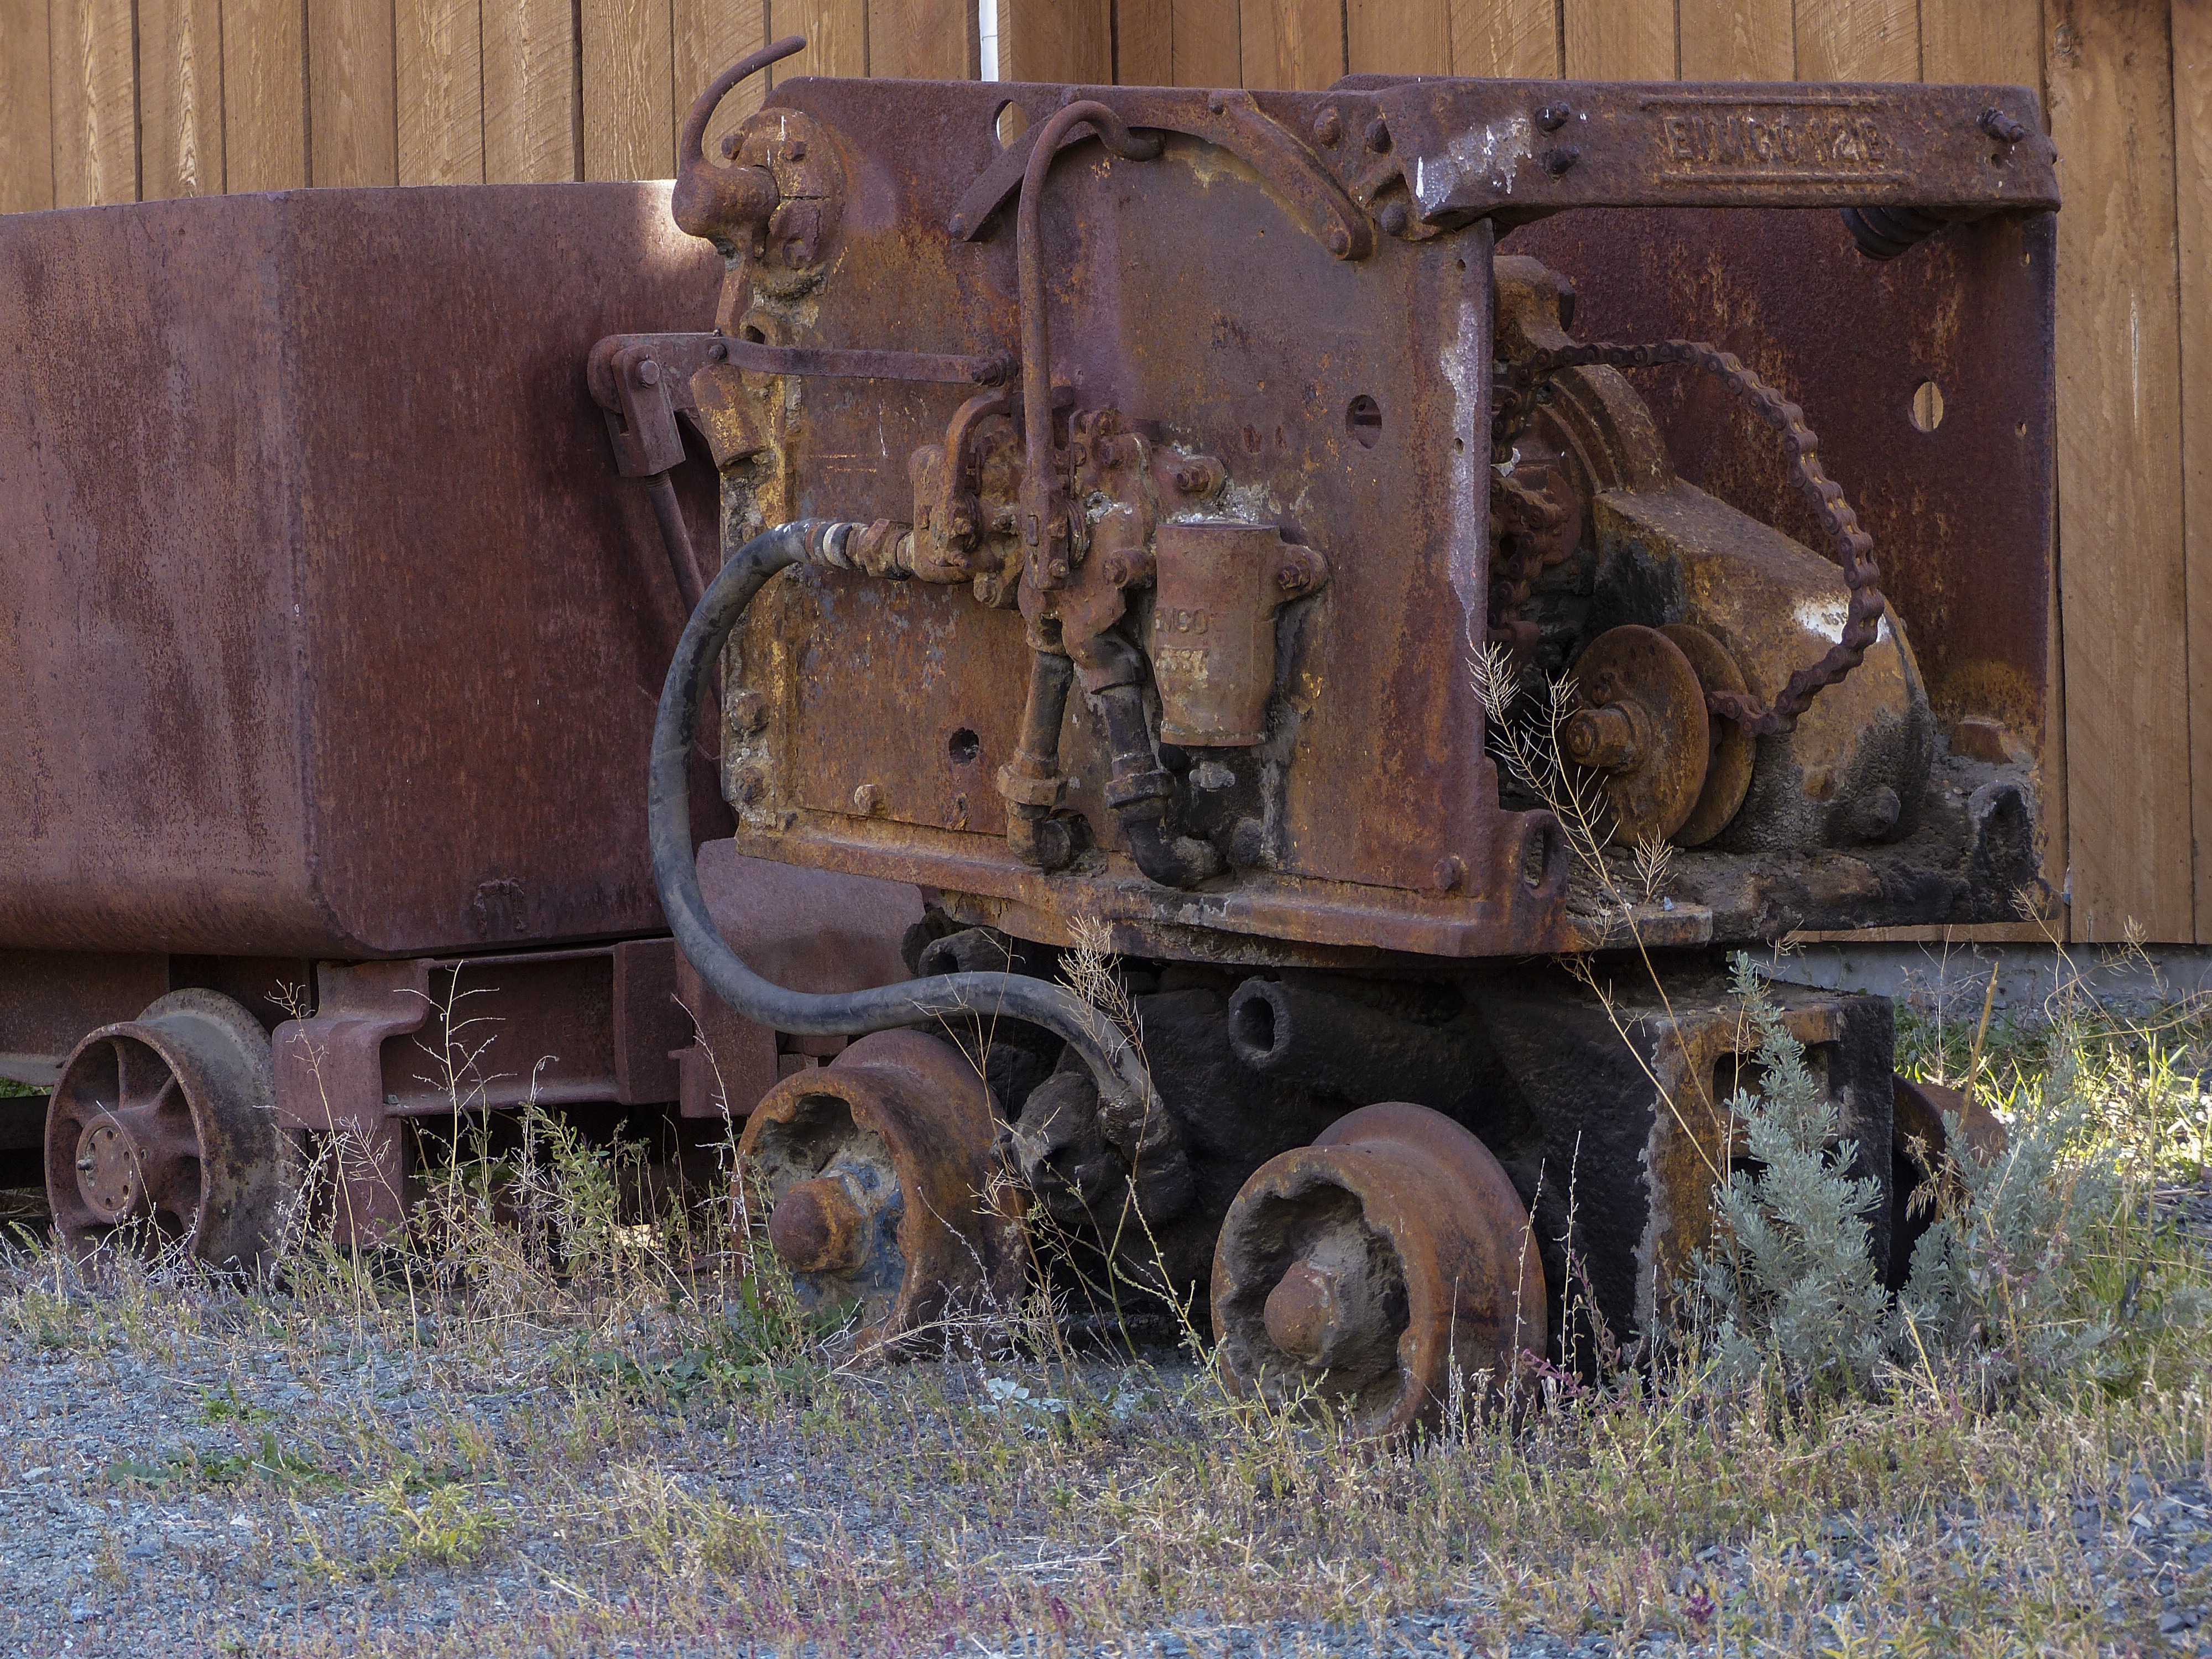
outdoor, technology, vintage, antique, wagon, countryside, transportation, rust, vehicle, metal, ancient, motor vehicle, locomotive, buildings, mechanical, canada, engine, rusty, wooden, ghost town, heritage, tourist attraction, ore, scrap, mining, technique, british columbia, western style, wild west, auto part, old machine, heritage site, metal rusty, deadman ranch, mining cart, metal tires